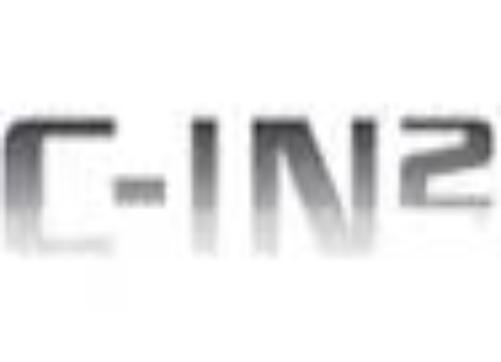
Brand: C-IN2
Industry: Clothes